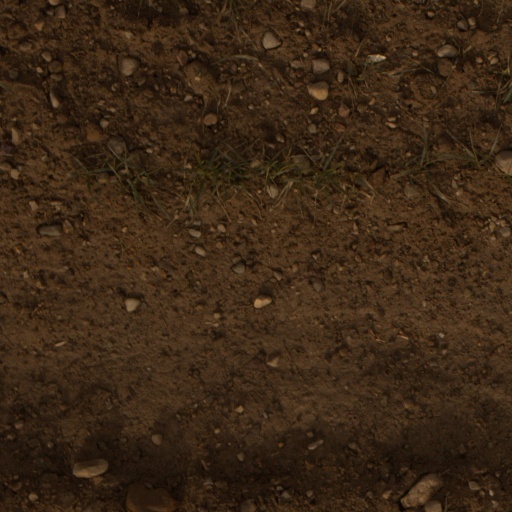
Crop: wheat